Accused (2014 film)

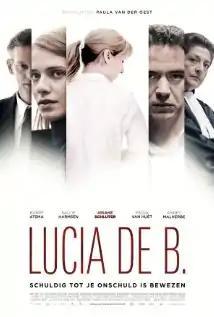
Film poster

Accused is a 2014 drama film directed by Paula van der Oest and written by Moniek Kramer. It was selected as the Dutch entry for the Best Foreign Language Film at the 87th Academy Awards, making the January Shortlist.